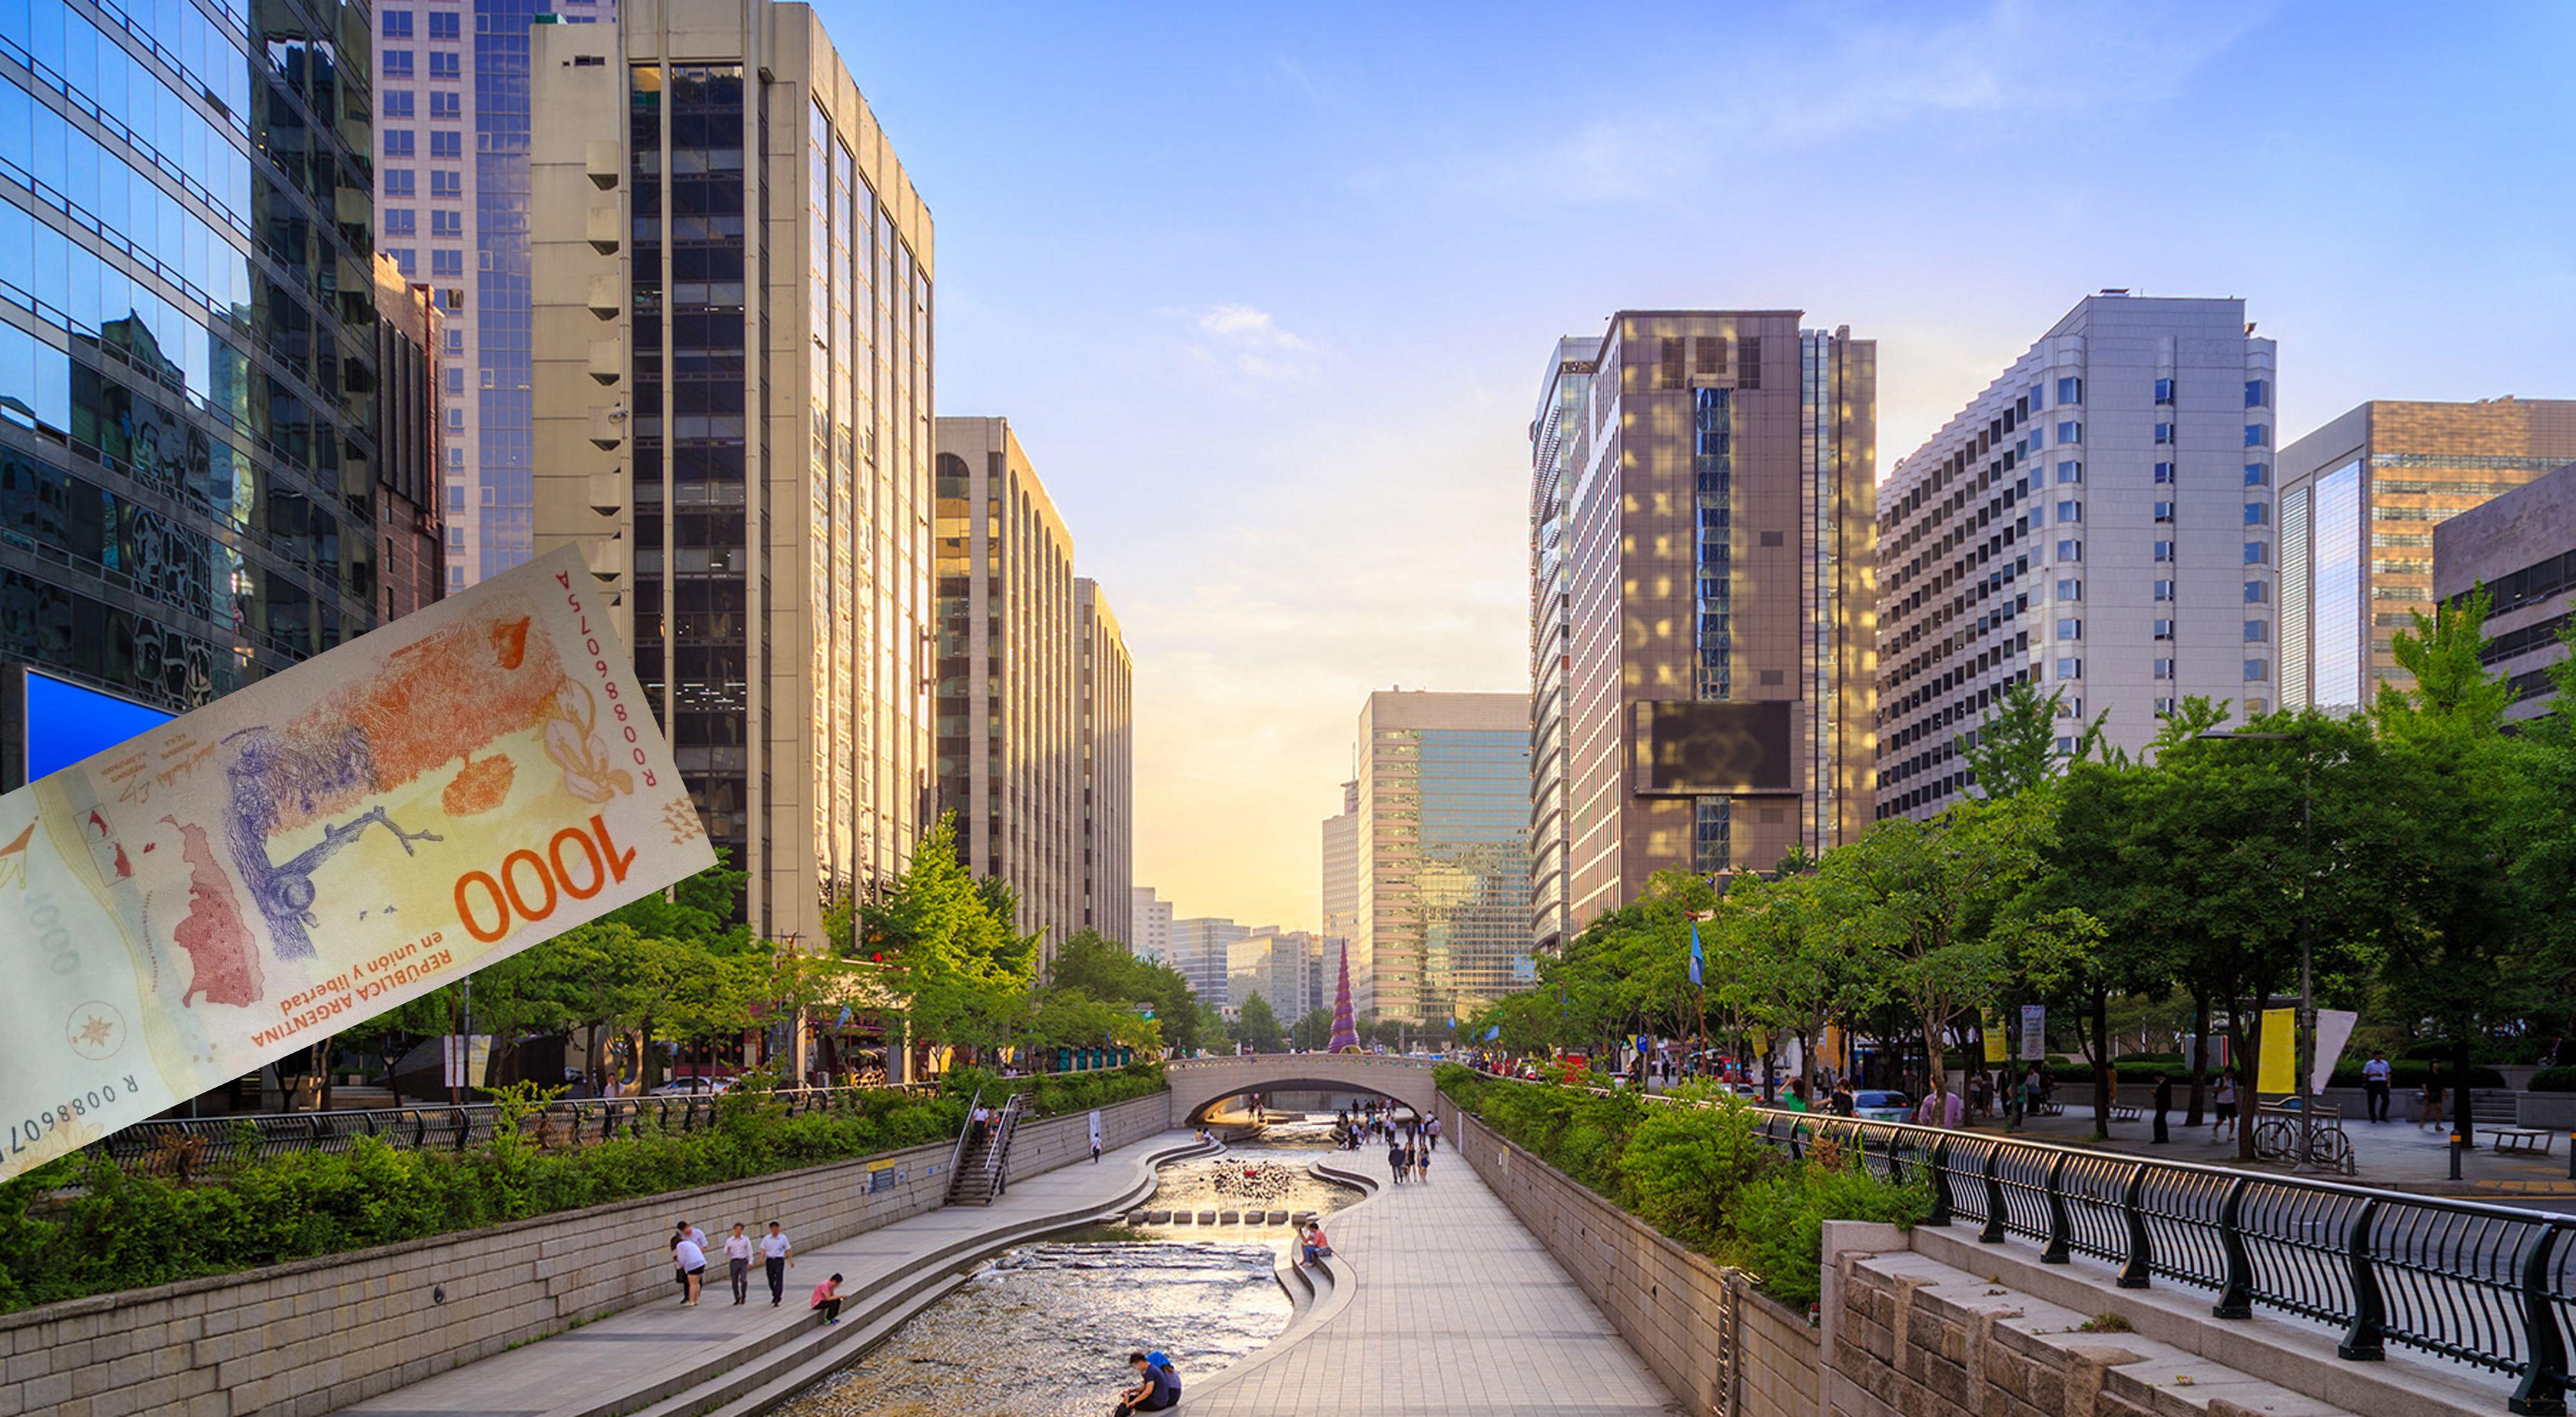
Denominación: 1000